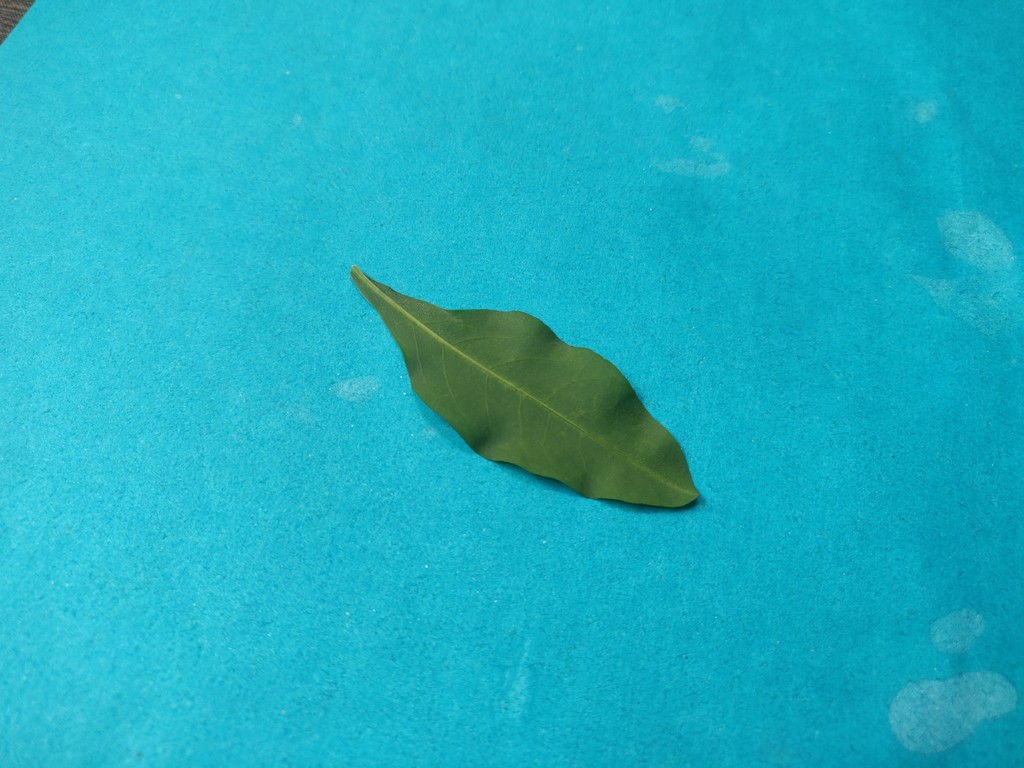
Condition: Healthy
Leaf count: single
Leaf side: back